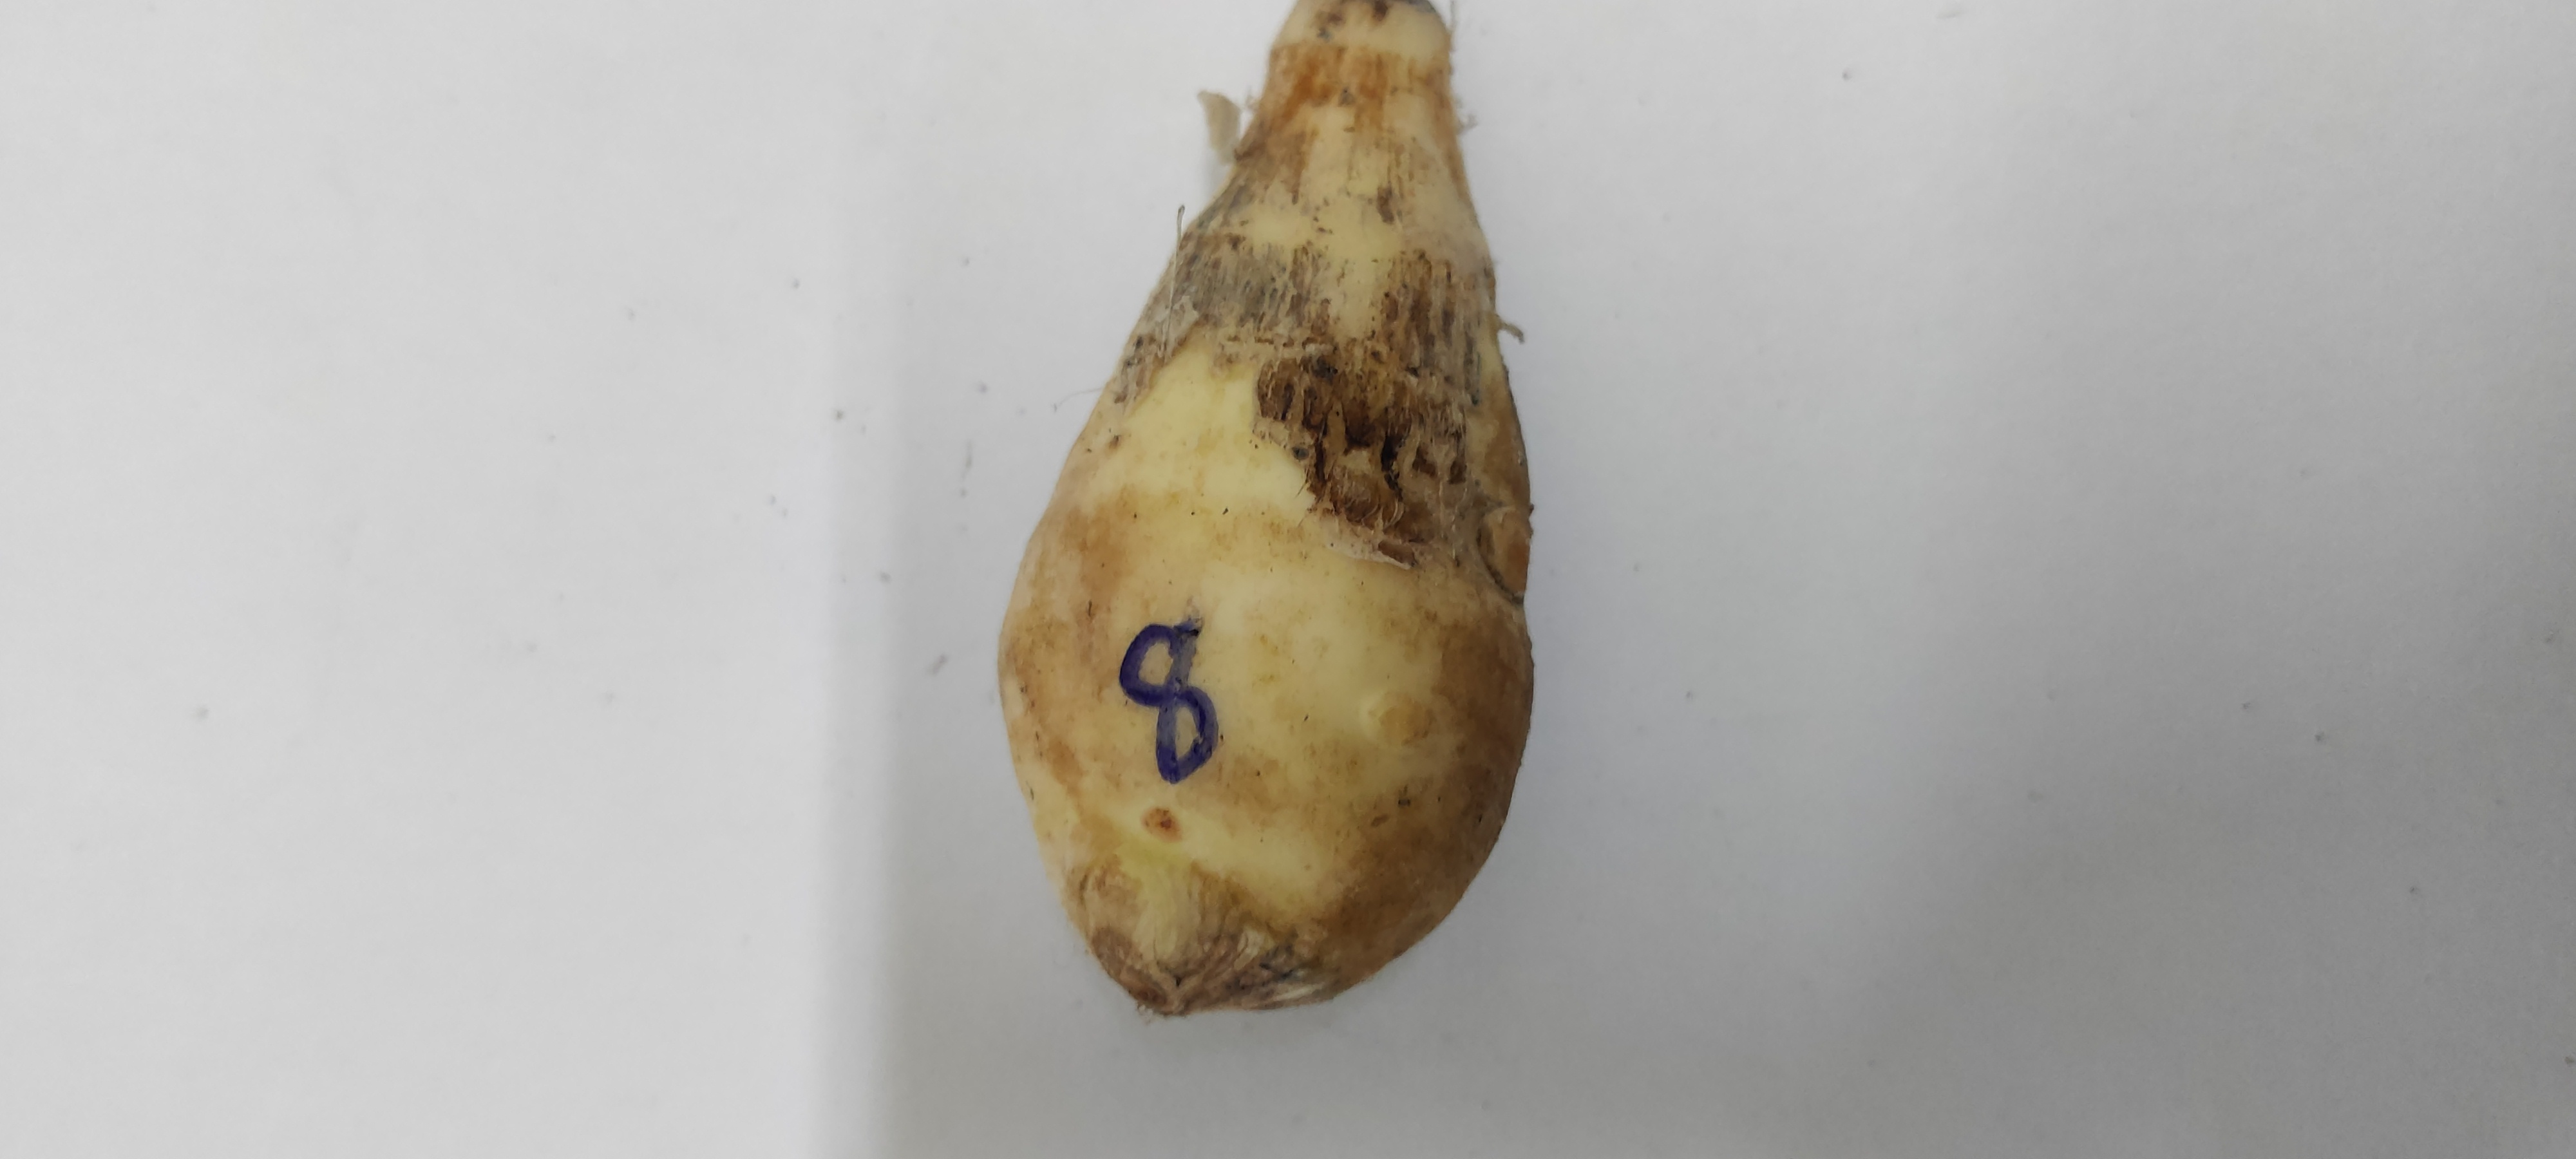
Crop: Taro root
Condition: Fresh